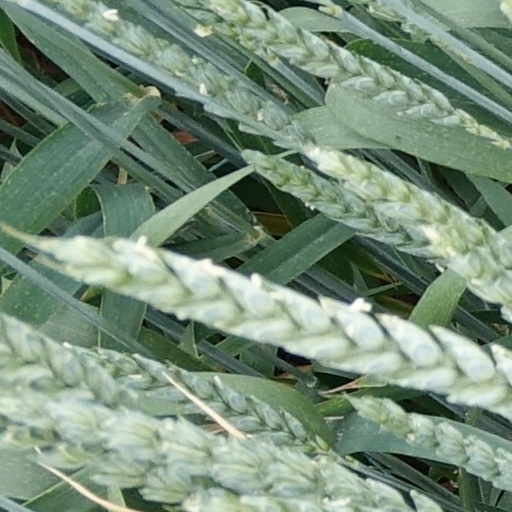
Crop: wheat